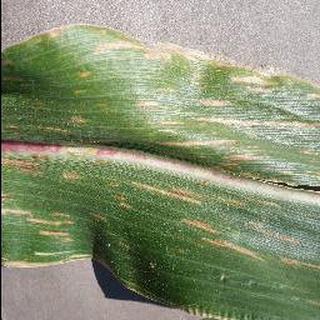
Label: corn_cercospora_leaf_spot